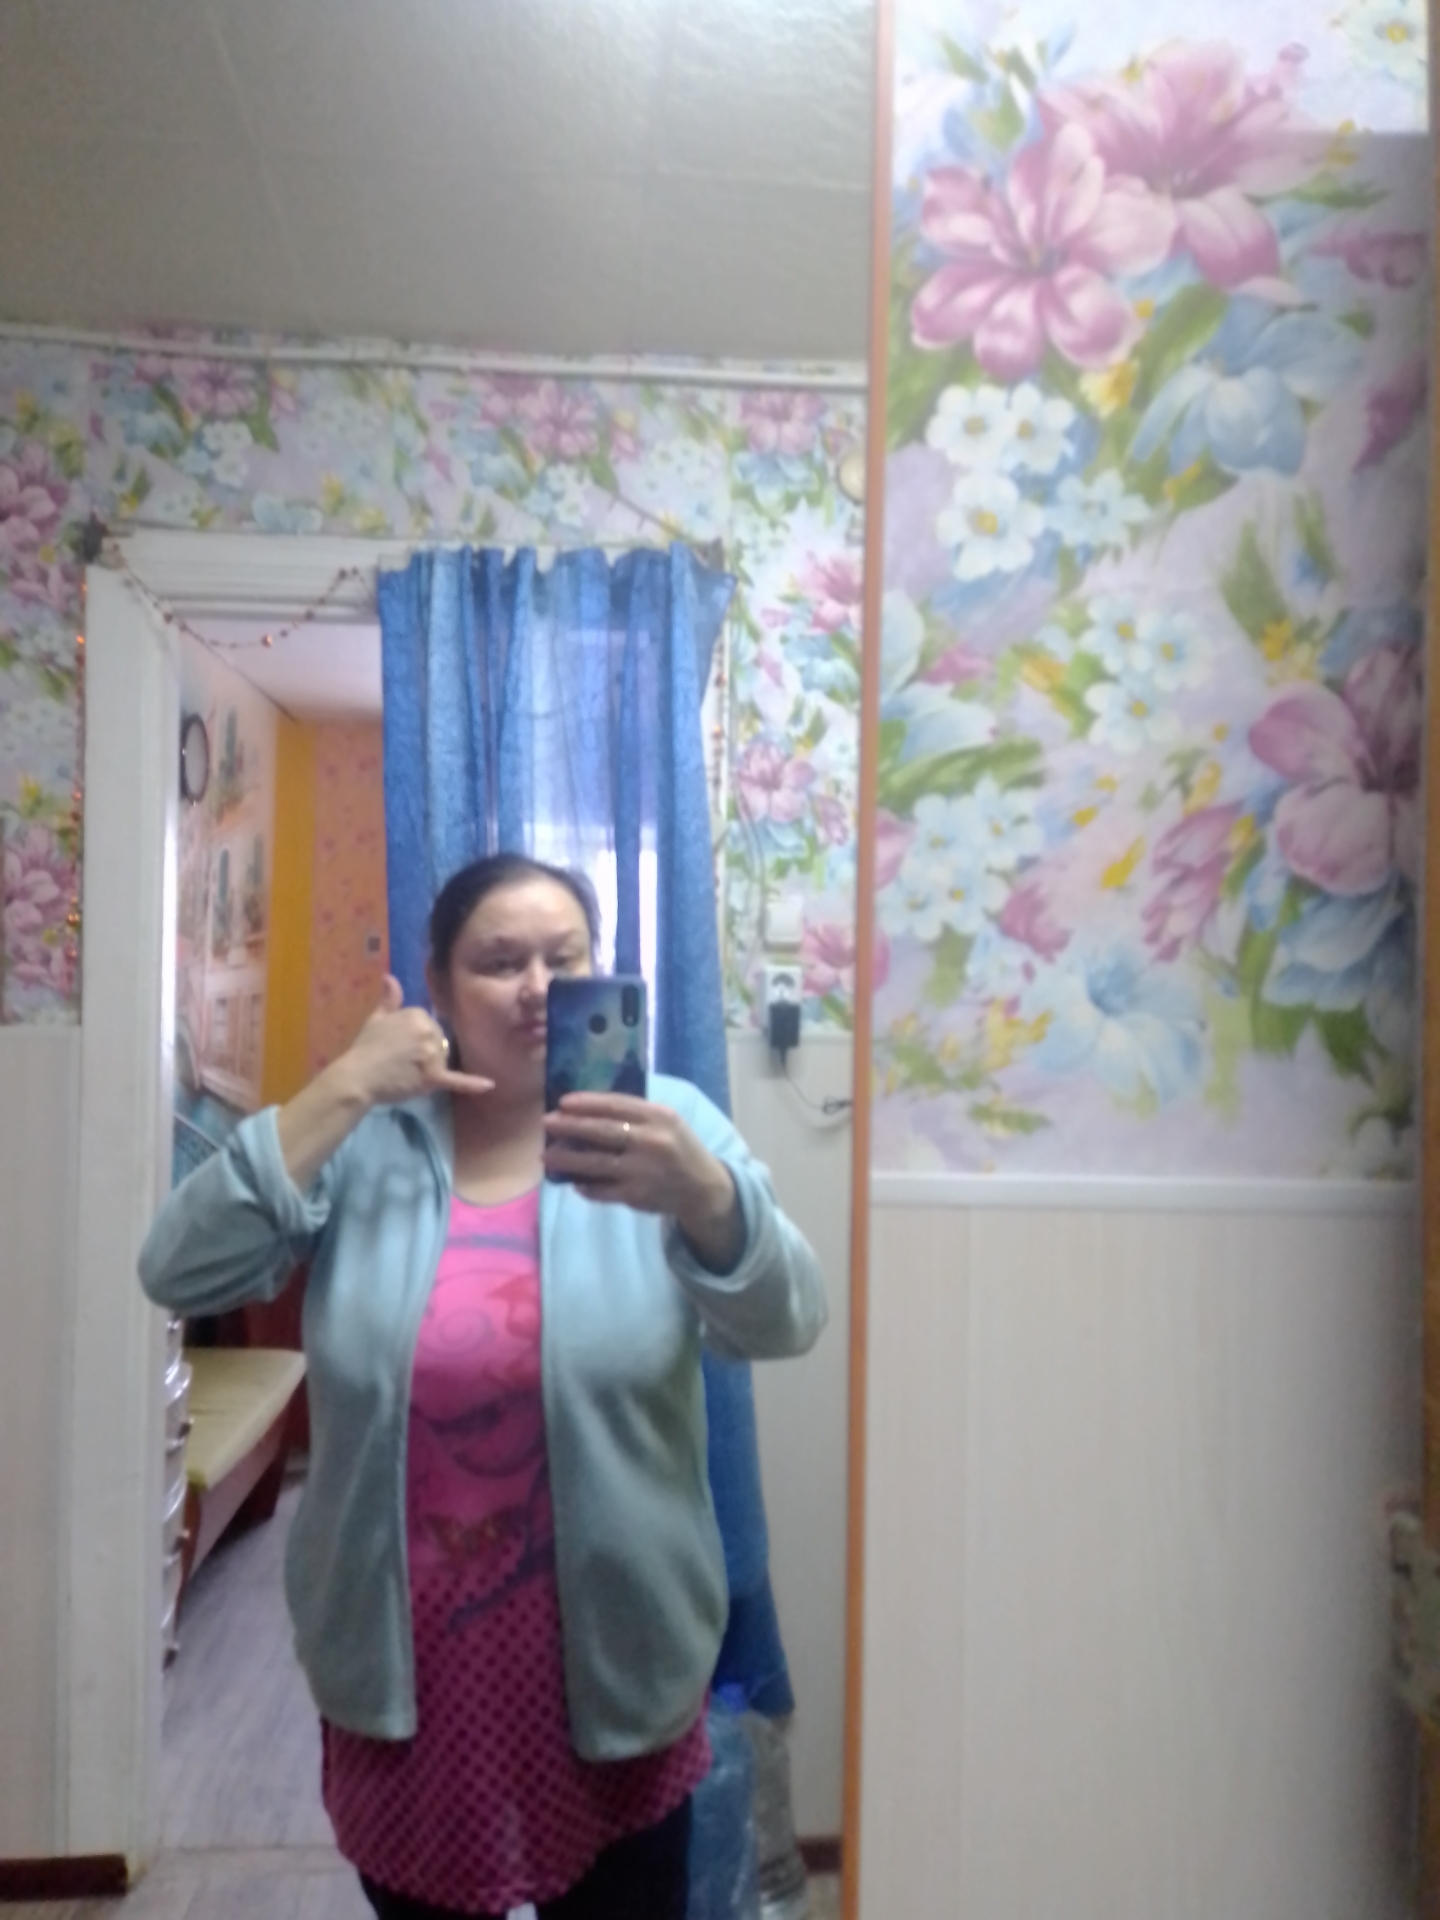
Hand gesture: call